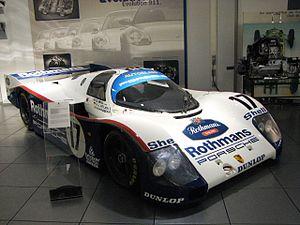
Derek Reginald Bell, né le 31 octobre 1941 à Pinner dans le Middlesex, est un ancien pilote automobile anglais spécialiste d'endurance, connu pour avoir remporté à cinq reprises les 24 Heures du Mans. Il a couru également en Formule 1 pour Ferrari, McLaren, Surtees et Tecno.
Les 24 Heures du Mans 1987 sont la 55ᵉ édition de l'épreuve et se déroulent les 13 et 14 juin 1987 sur le circuit de la Sarthe.
Hans-Joachim Stuck est un pilote automobile allemand né le 1ᵉʳ janvier 1951 à Grainau en Allemagne de l'Ouest. Il est le fils de Hans Stuck, l'un des plus célèbres pilotes allemands d'avant-guerre.